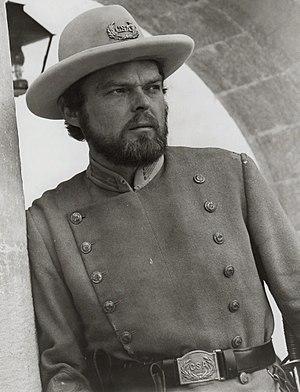
Edward Faulkner est un acteur américain, né Fielden Edward Faulkner II le 29 février 1932 à Lexington.